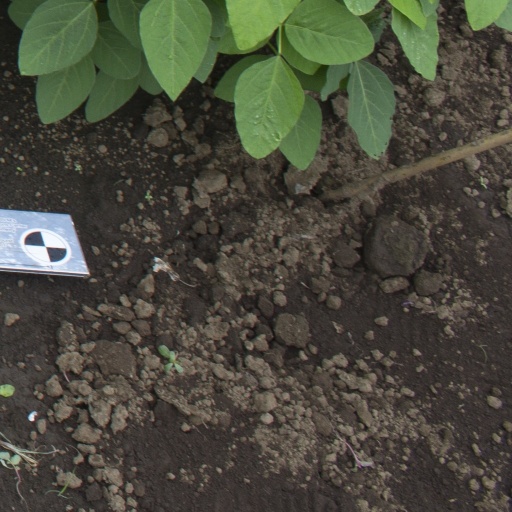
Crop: soybean